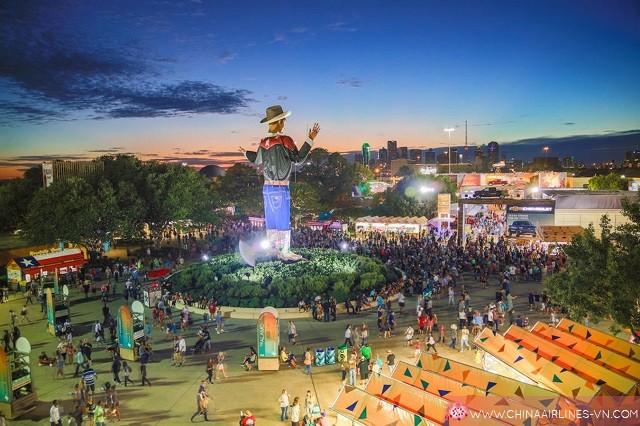
có một bức tượng lớn xuất hiện ở giữa khu chợ